Politics of Newfoundland and Labrador

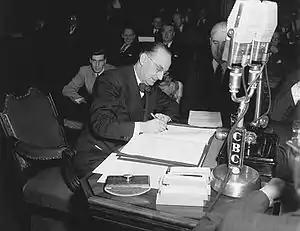
Joey Smallwood signs the document bringing Newfoundland into Confederation

It was shortly after the Second World War that a Newfoundland National Convention was created in order to deliberate the constitutional future of Newfoundland. Two referendums were initiated in the year 1948. In the first, Newfoundlanders were asked to vote on whether to join Canada as a province, return to an independent dominion with responsible government, or continue with an appointed Commission. In the second referendum, Newfoundlanders were asked to choose between responsible government and confederation with Canada. The movement for responsible government tended to be weaker, less organized in rural areas, and had some divisions stemming from many of its members supporting a special economic union with the United States. Newfoundland's voters narrowly voted in favour of confederation and in 1949 Newfoundland joined Canada as its tenth province.